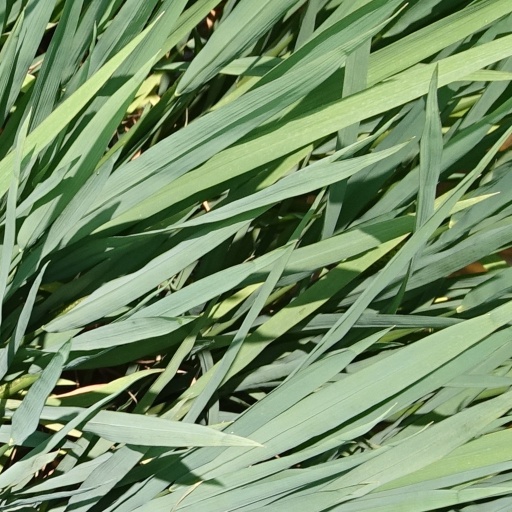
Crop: rice